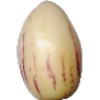
Label: pepino